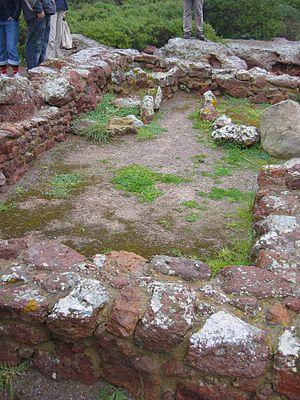
Monte Sirai est un site archéologique punique situé près de la ville actuelle de Carbonia, en Sardaigne qui a été découvert de façon fortuite en 1962 et a fait l'objet de fouilles importantes par l'équipe de l'université La Sapienza.
La civilisation carthaginoise ou civilisation punique est une ancienne civilisation située dans le bassin méditerranéen et à l'origine de l'une des plus grandes puissances commerciales, culturelles et militaires de cette région dans l'Antiquité.